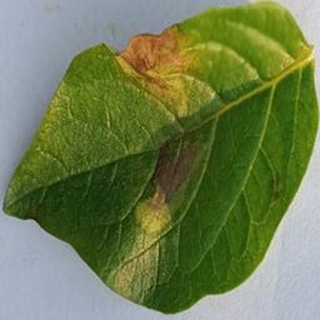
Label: potato_late_blight